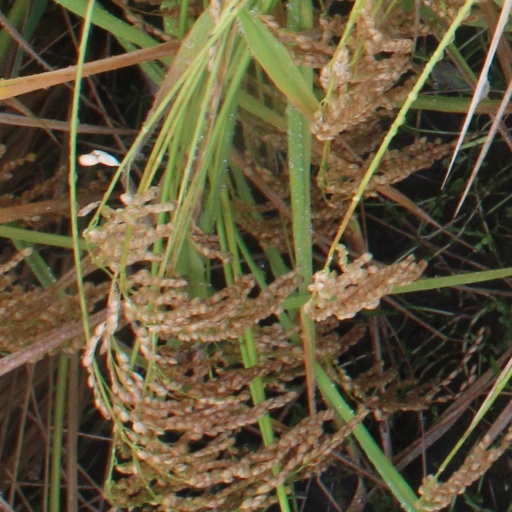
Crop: rice